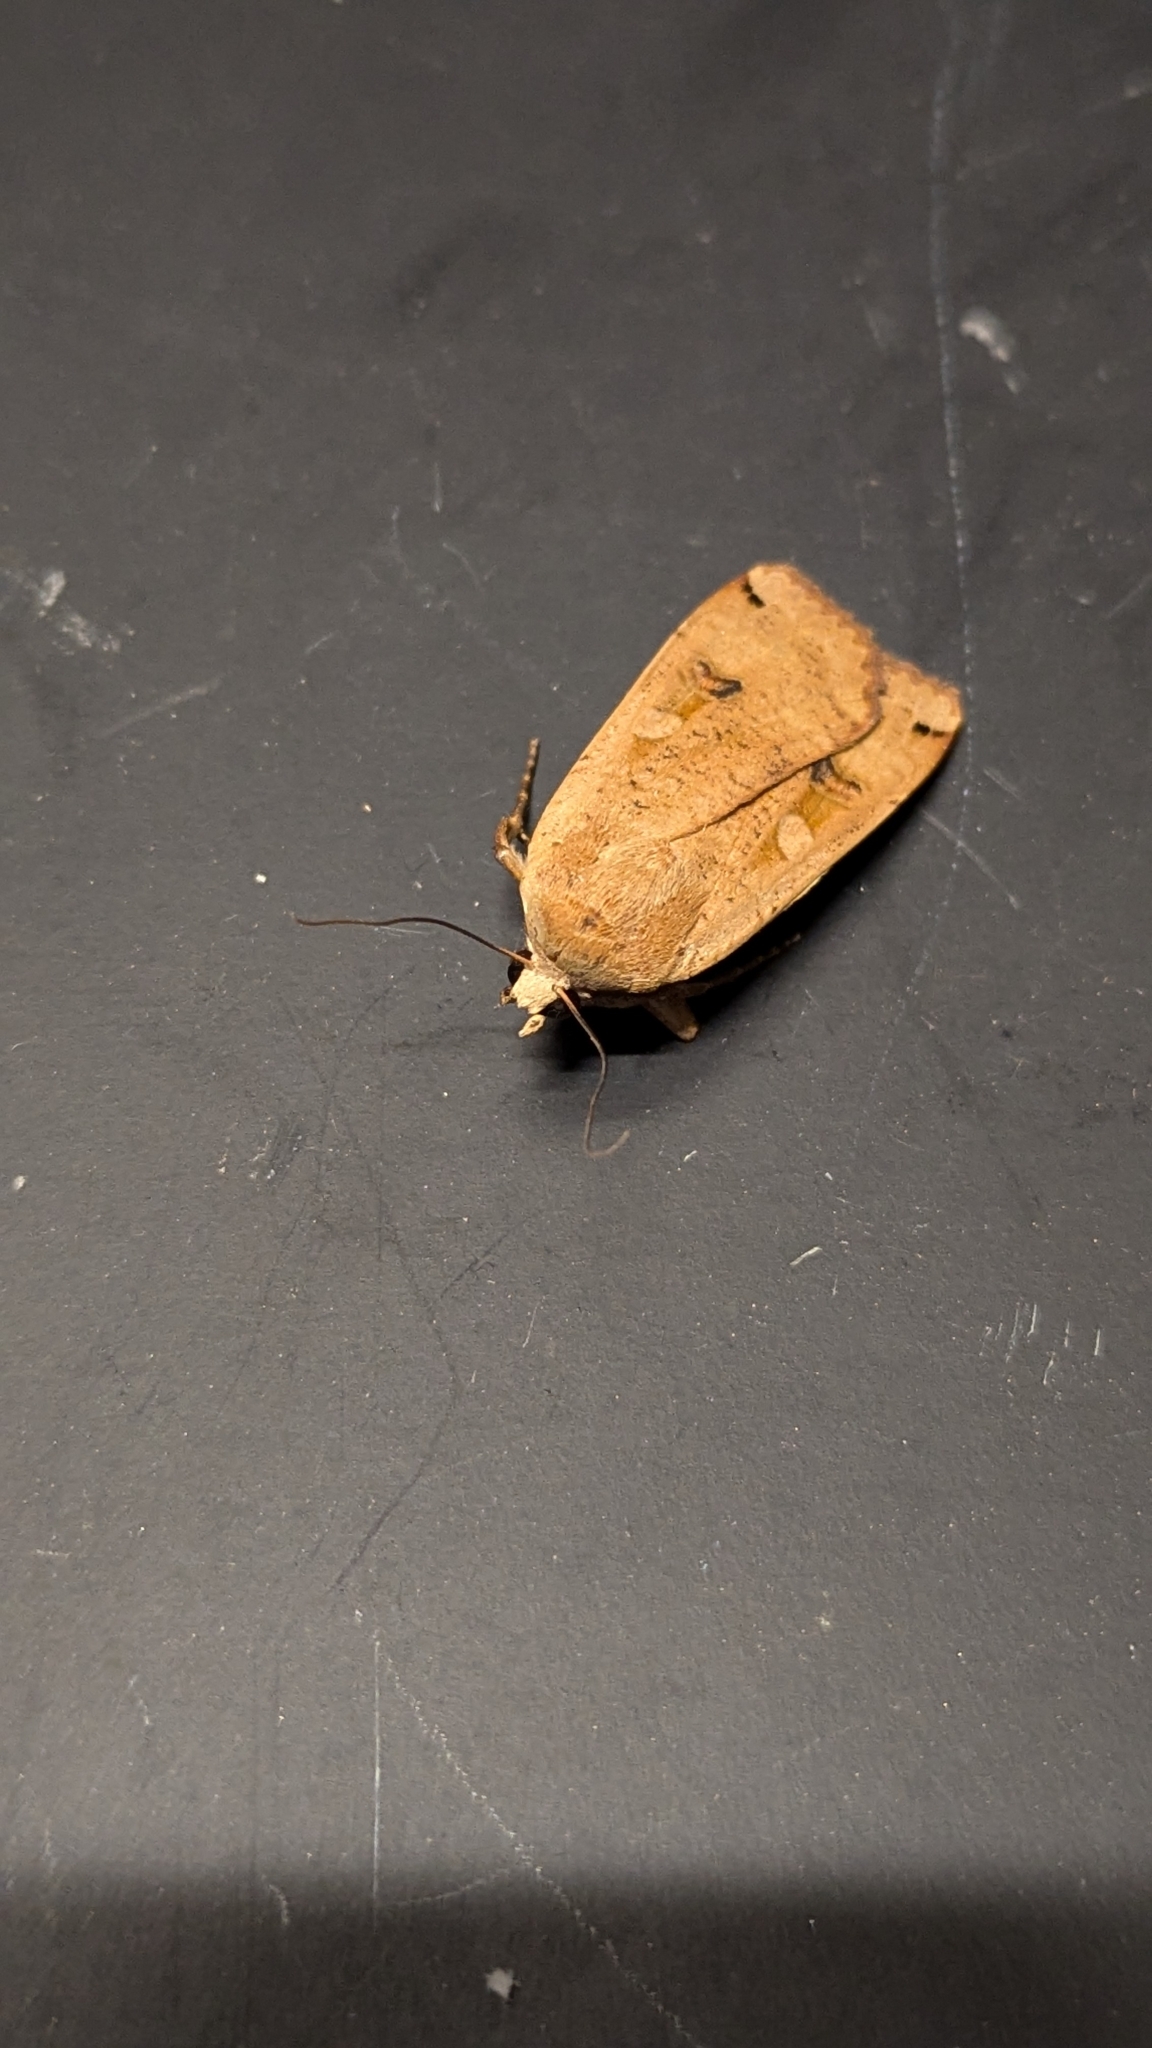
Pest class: cutworms